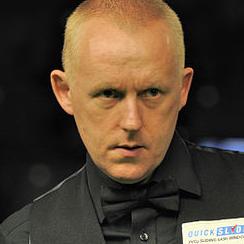
Age: 42